Newport, Wales

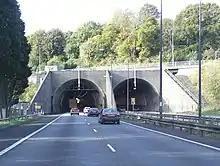
The Brynglas Tunnels in Newport are the only twin–bored tunnels in the UK motorway network

In the 2011 census 56.8% of Newport residents considered themselves Christian, 4.7% Muslim, 1.2% Other religions (including Hindu, Buddhist, Sikh, Jewish and Others), 29.7% were non-religious and 7.5% chose not to answer the non-compulsory religion question on the census.